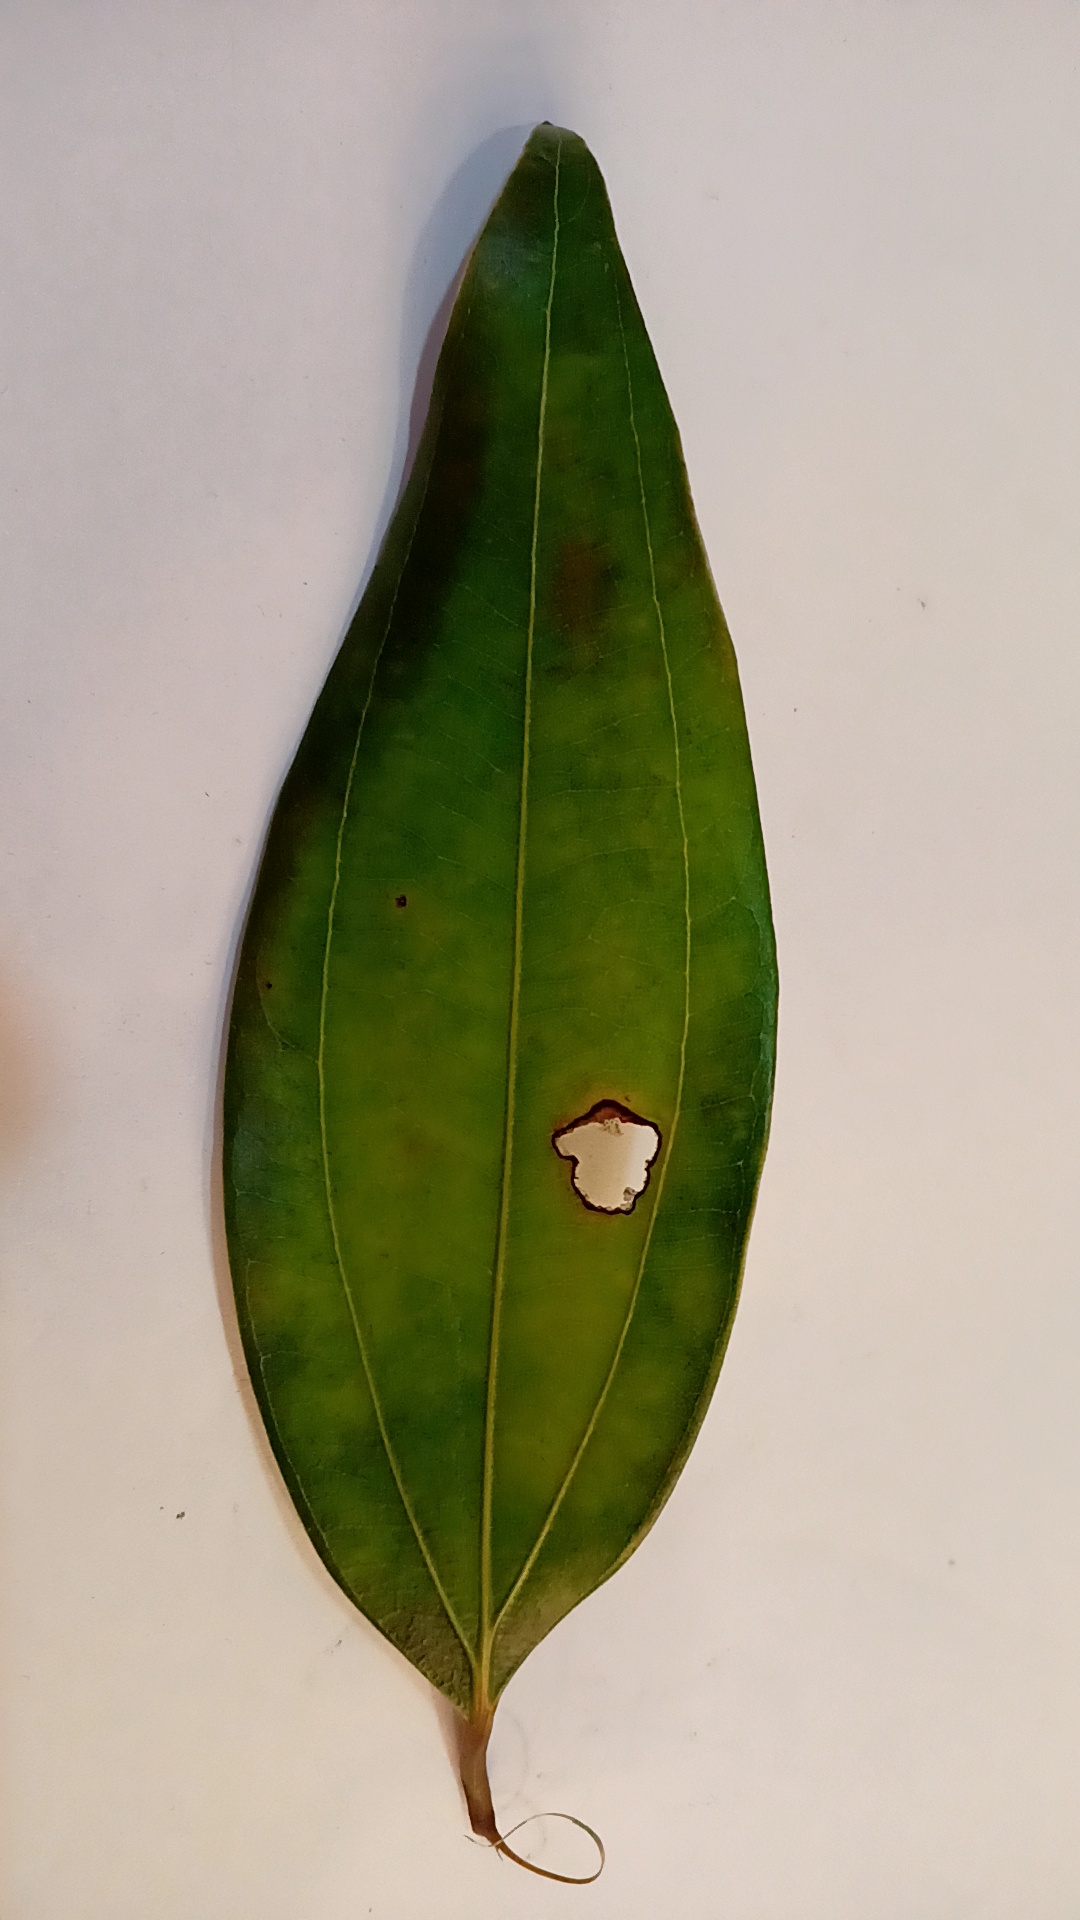
Label: Disease